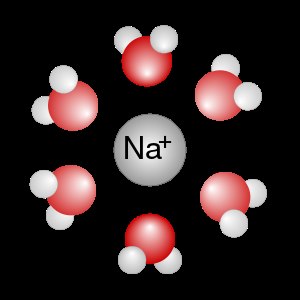
Vandig opløsning
Natriumkation omgivet af den første solvatiseringsskal bestående af et ordnet lag af vandmolekyler.
En vandig opløsning er en opløsning i hvilken opløsningsmidlet er vand. Det angives normalvis i reaktionsligninger som, efter aqueous, efter den relevante formel. Ordet aqueous betyder beslægtet med, lignende eller opløst i vand. Eftersom vand er et udmærket opløsningsmiddel så vel som naturligt forekommen, bruges det over alt i kemien.